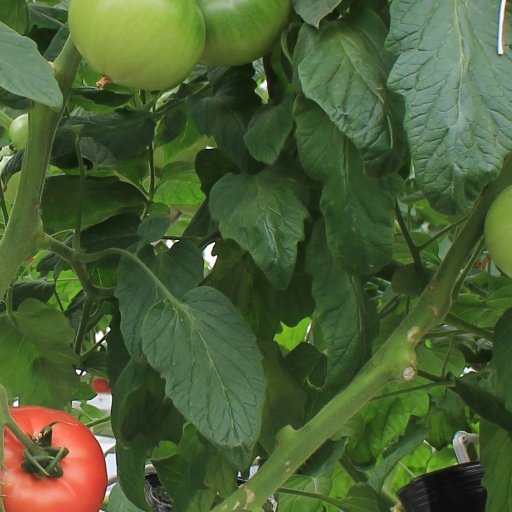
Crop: tomato